Fritz Ramseyer

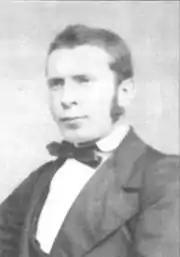
Fritz Ramseyer

Friedrich “Fritz” Augustus Louis Ramseyer was born on 7 October 1840, in Neuchâtel in Francophone region of Switzerland. He came from a watchmaking artisan family. Dating to 1646, Ramsyer's ancestry can be traced to the Emmental in the canton of Bern, known for its cheese-making industry. There is a village named Ramsei in Emmental, a valley in West Central Switzerland surrounded by limestone-rich ranges of the Jura Mountains. The Kwahu mountain range in Ghana is analogous in topography to the Jura Mountains. His father was Louis Adolph Ramseyer (1828 –1872) from Grandval, Moutier District in Bern. His mother was Marie Ramseyer, née Wuersten (1830 –1892), from Le Locle in Neuchâtel. Fritz Ramseyer's paternal grandparents were David Ludwig Ramseyer and Suzanne Marquerite Guerne, both of Bern. Rasmeyer had seven siblings, including Emma Aline Fiechter; Reynold Ramseyer; Hermann Ramseyer; Achilles Adolph Ramseyer; Elina Georgina Ramseyer and Lise Ramseyer.